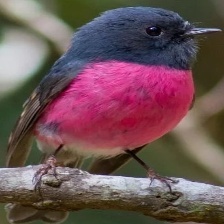
Species: PINK ROBIN
Scientific name: PETROICA RODINOGASTER
ImageNet parent category: robin